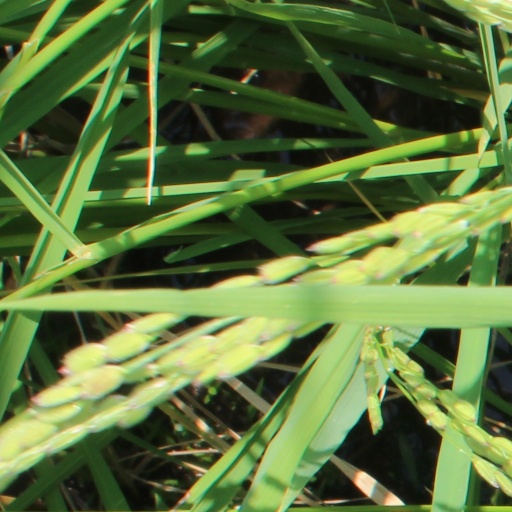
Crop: rice